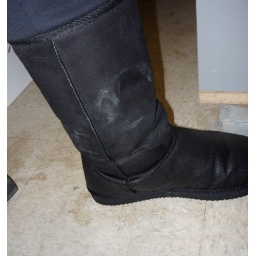
Later under my desk whit my squischy black ugg boots, great feeling to walk whit the wet and squischy boots in the office.